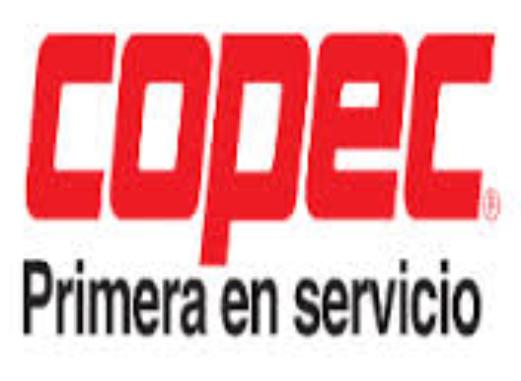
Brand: Copec
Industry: Transportation